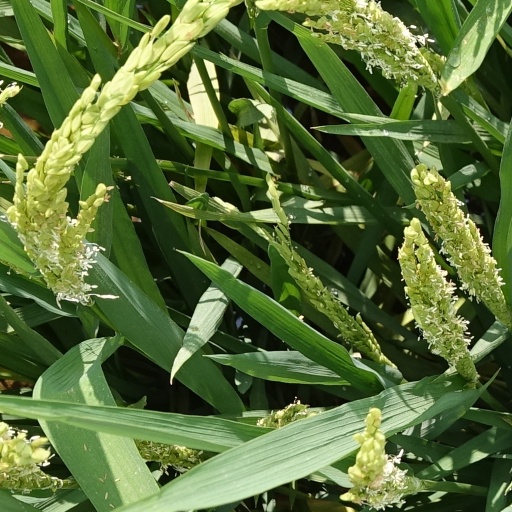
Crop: rice